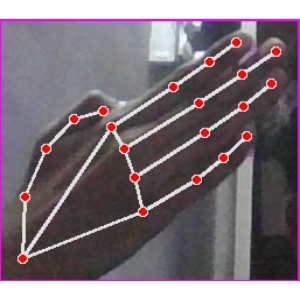
अक्षर: घ